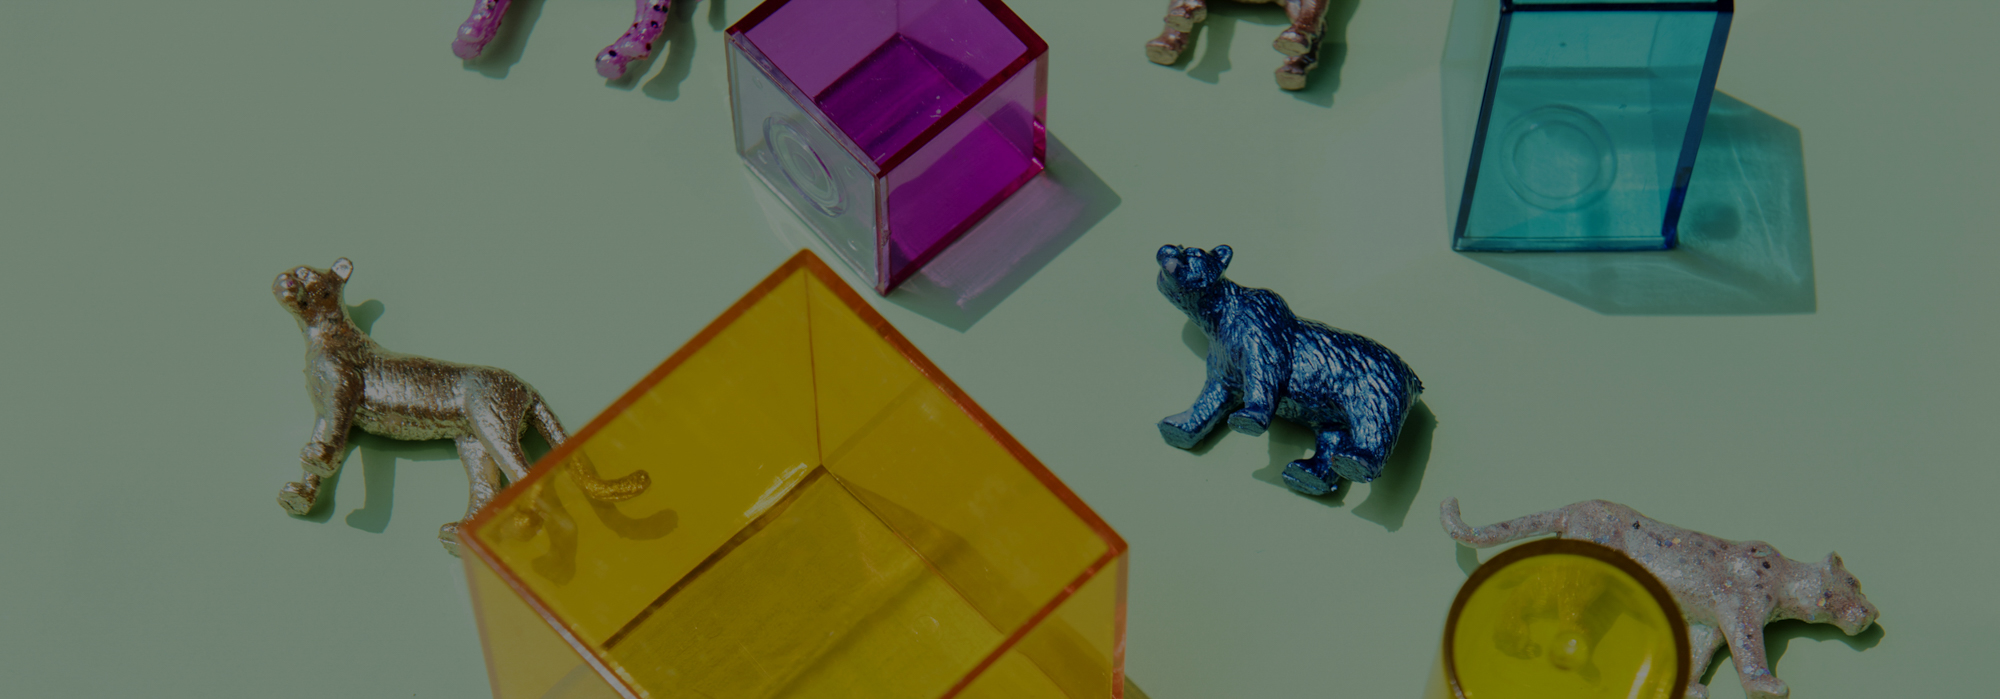
amusement, animals, background, childhood, children, colorful, cylinder, design, display, diverse, editorial, education, elementary, elephant, entertainment, fashion, figure, figurine, hippo, hippopotamus, horse, kid, kids, kindergarten, mathematical, name, negative effect, plastic, playground, rectangle, safari, shape, solid, square, symbol, tiger, toy, toys, triangle, various, fictional character, games, screenshot, organism, art